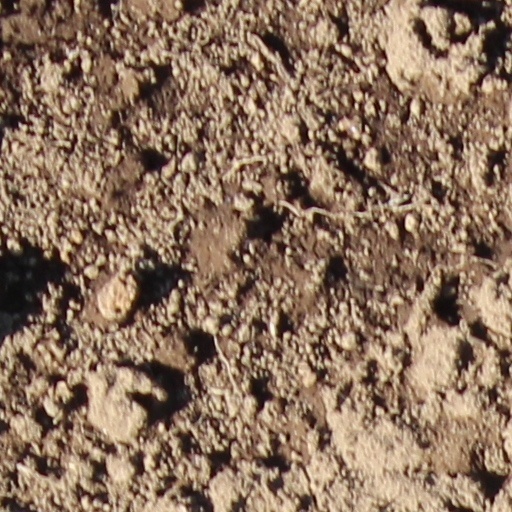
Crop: wheat